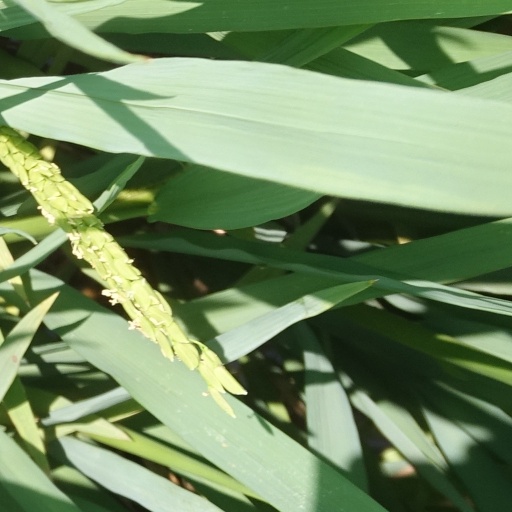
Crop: rice